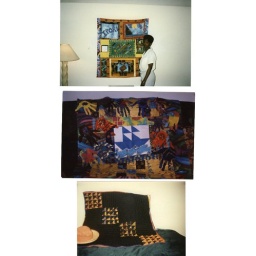
Quilts from my old home in Beverly-all lost...Ipori, All hands on Deck and geese just flying all over...